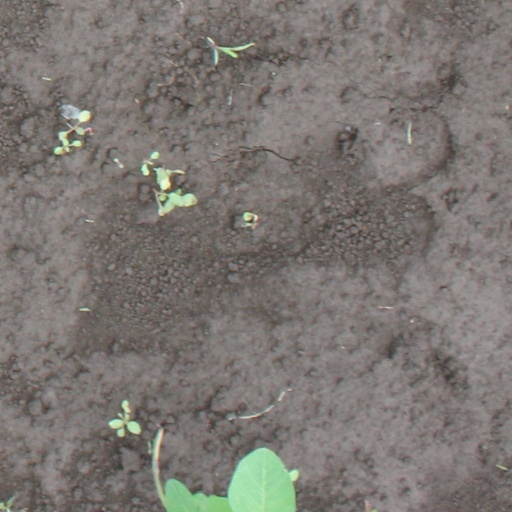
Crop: soybean